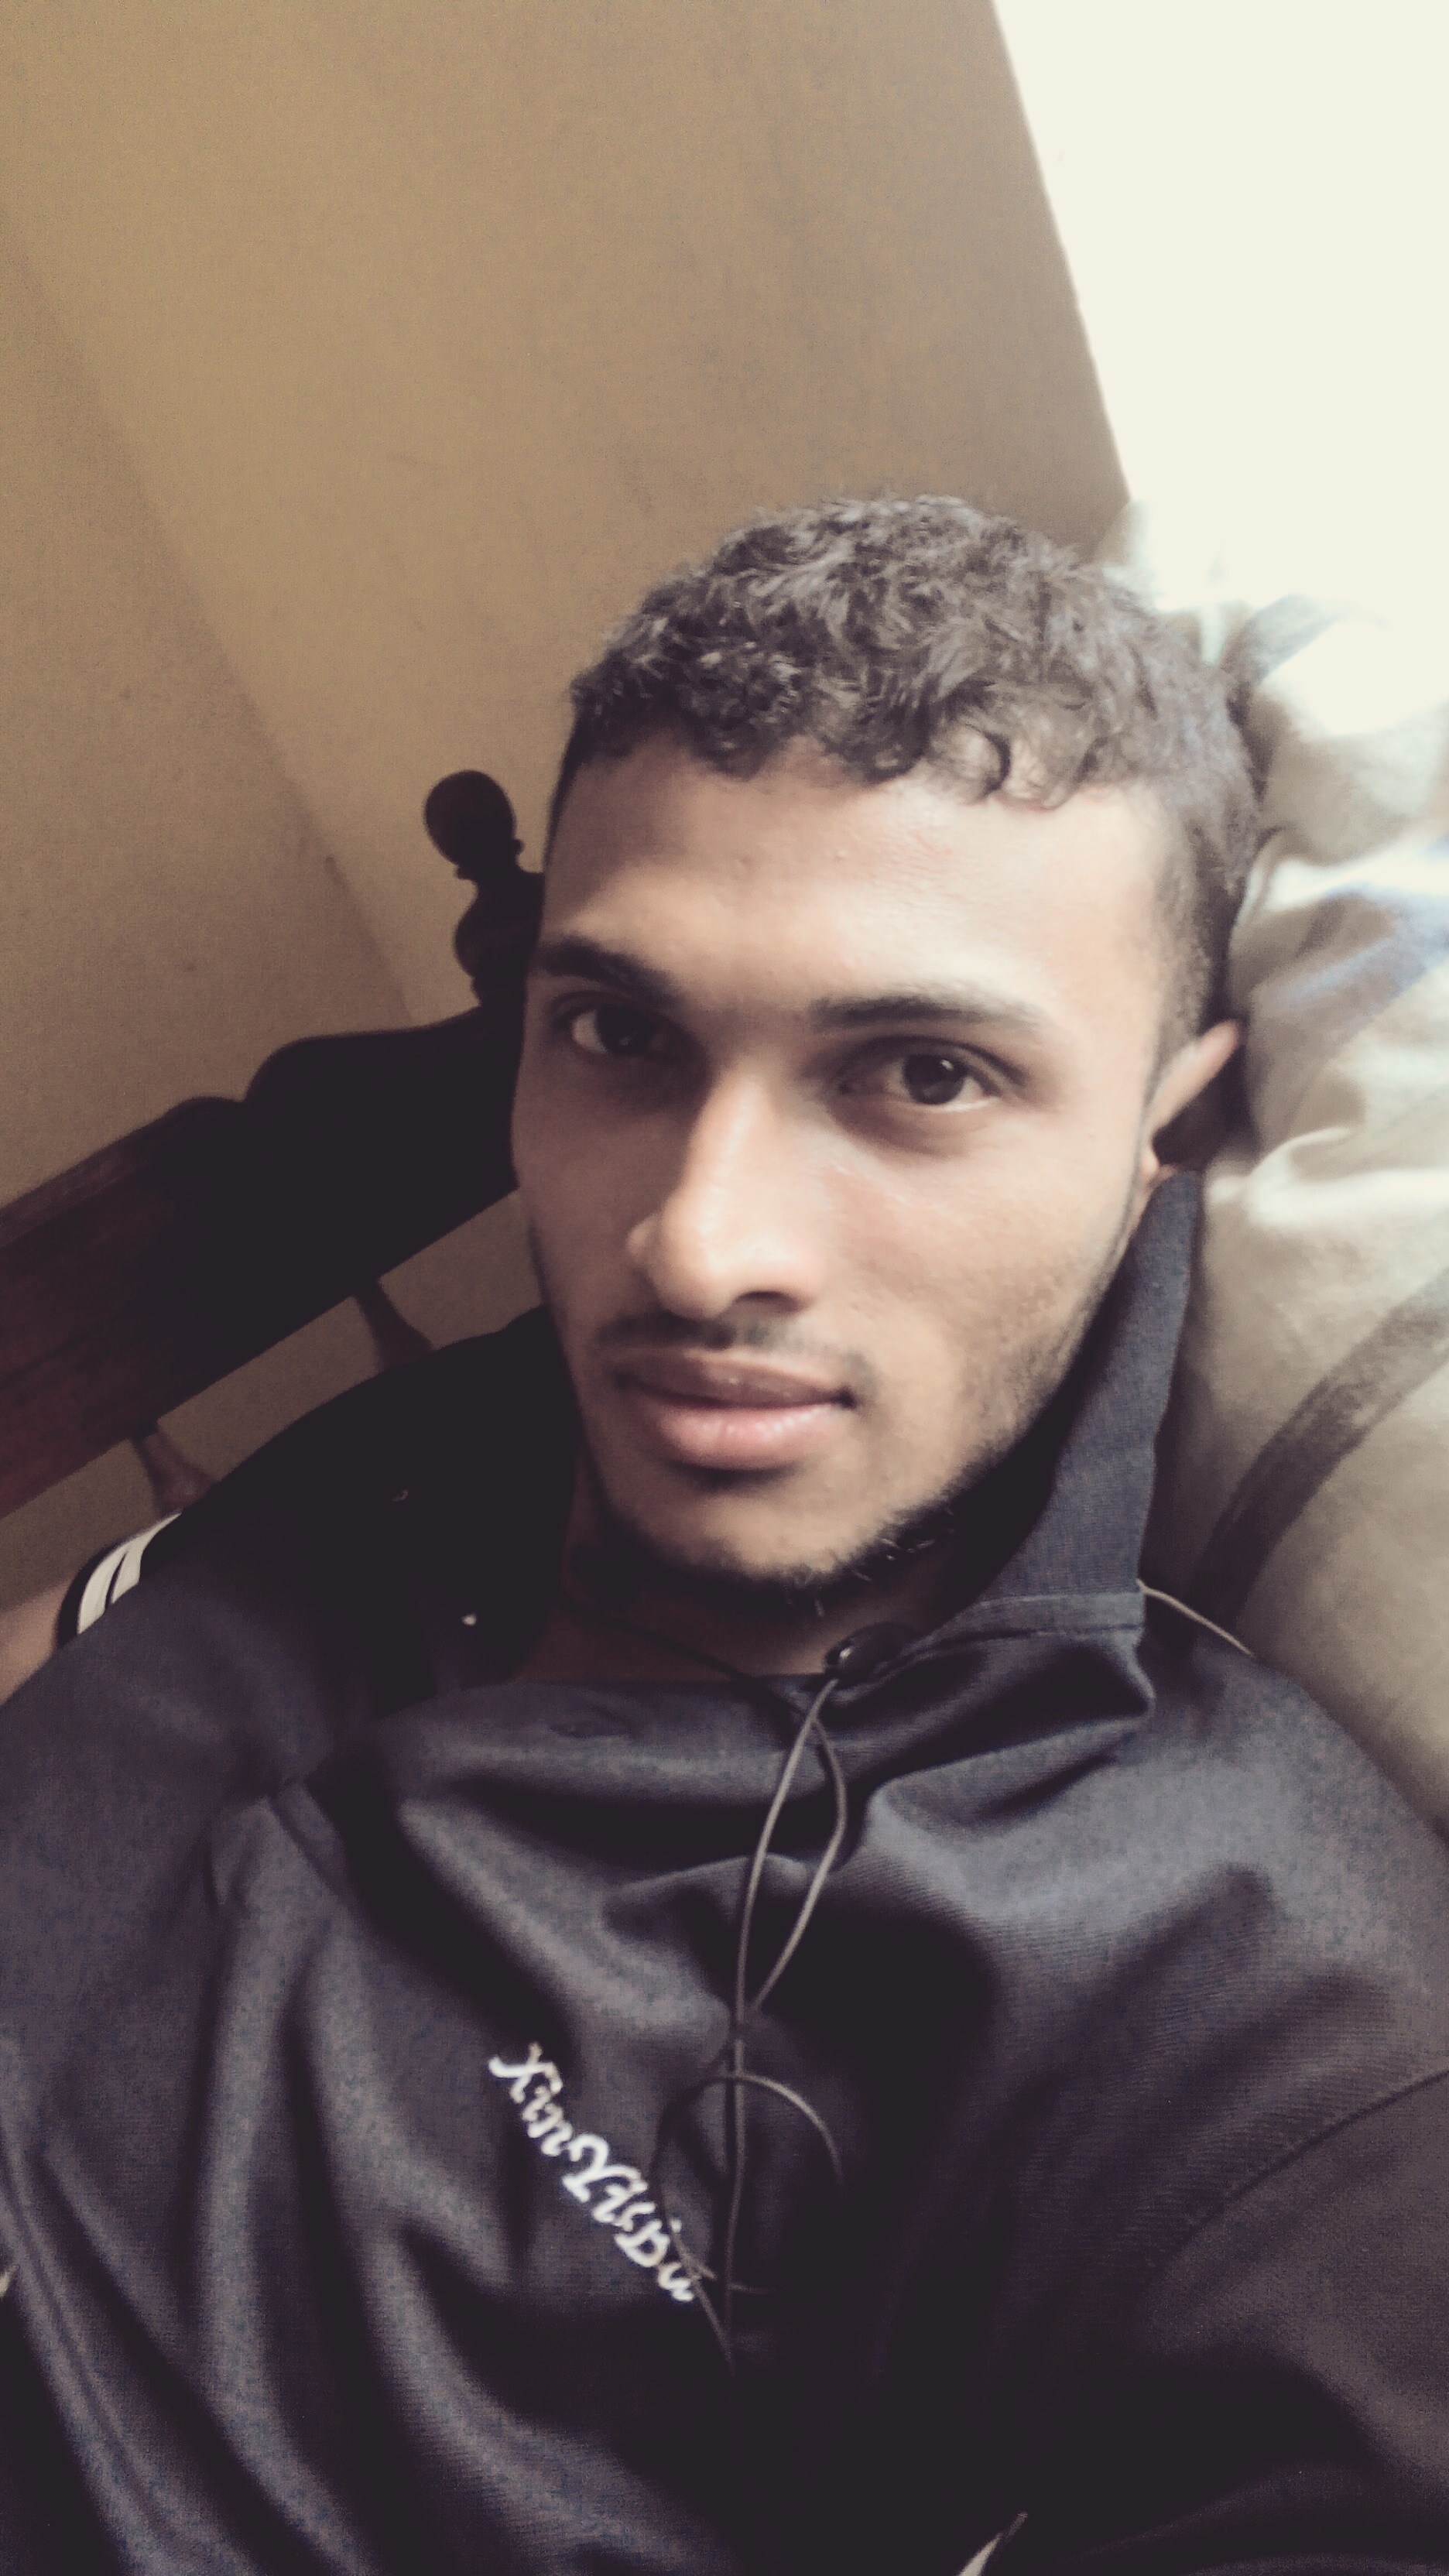
person, woman, hair, photography, male, portrait, model, black, lady, hairstyle, face, eye, head, photograph, beauty, image, photo shoot, portrait photography